Dirty Dancing: Havana Nights

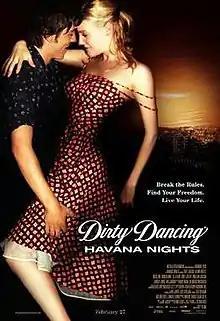
Theatrical release poster

Dirty Dancing: Havana Nights is a 2004 American dance musical romance film directed by Guy Ferland and starring Diego Luna, Romola Garai, Sela Ward, John Slattery, Jonathan Jackson, January Jones, and Mika Boorem.